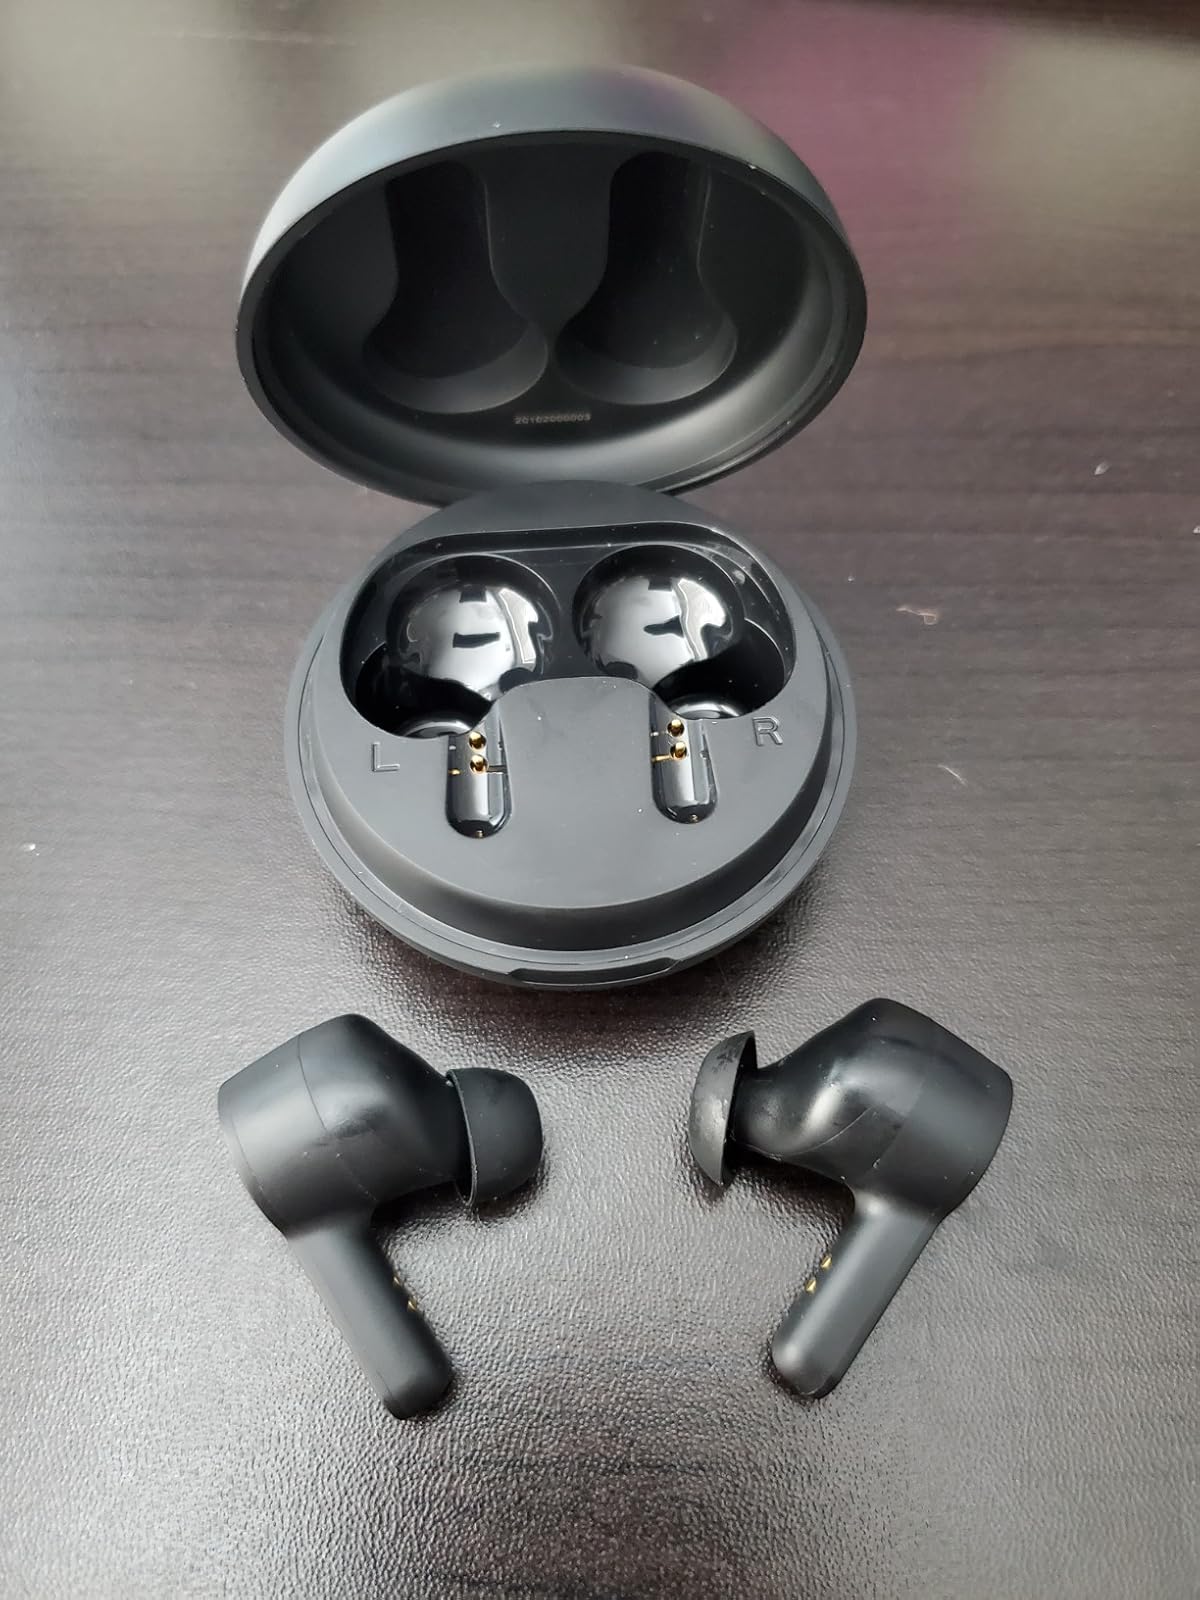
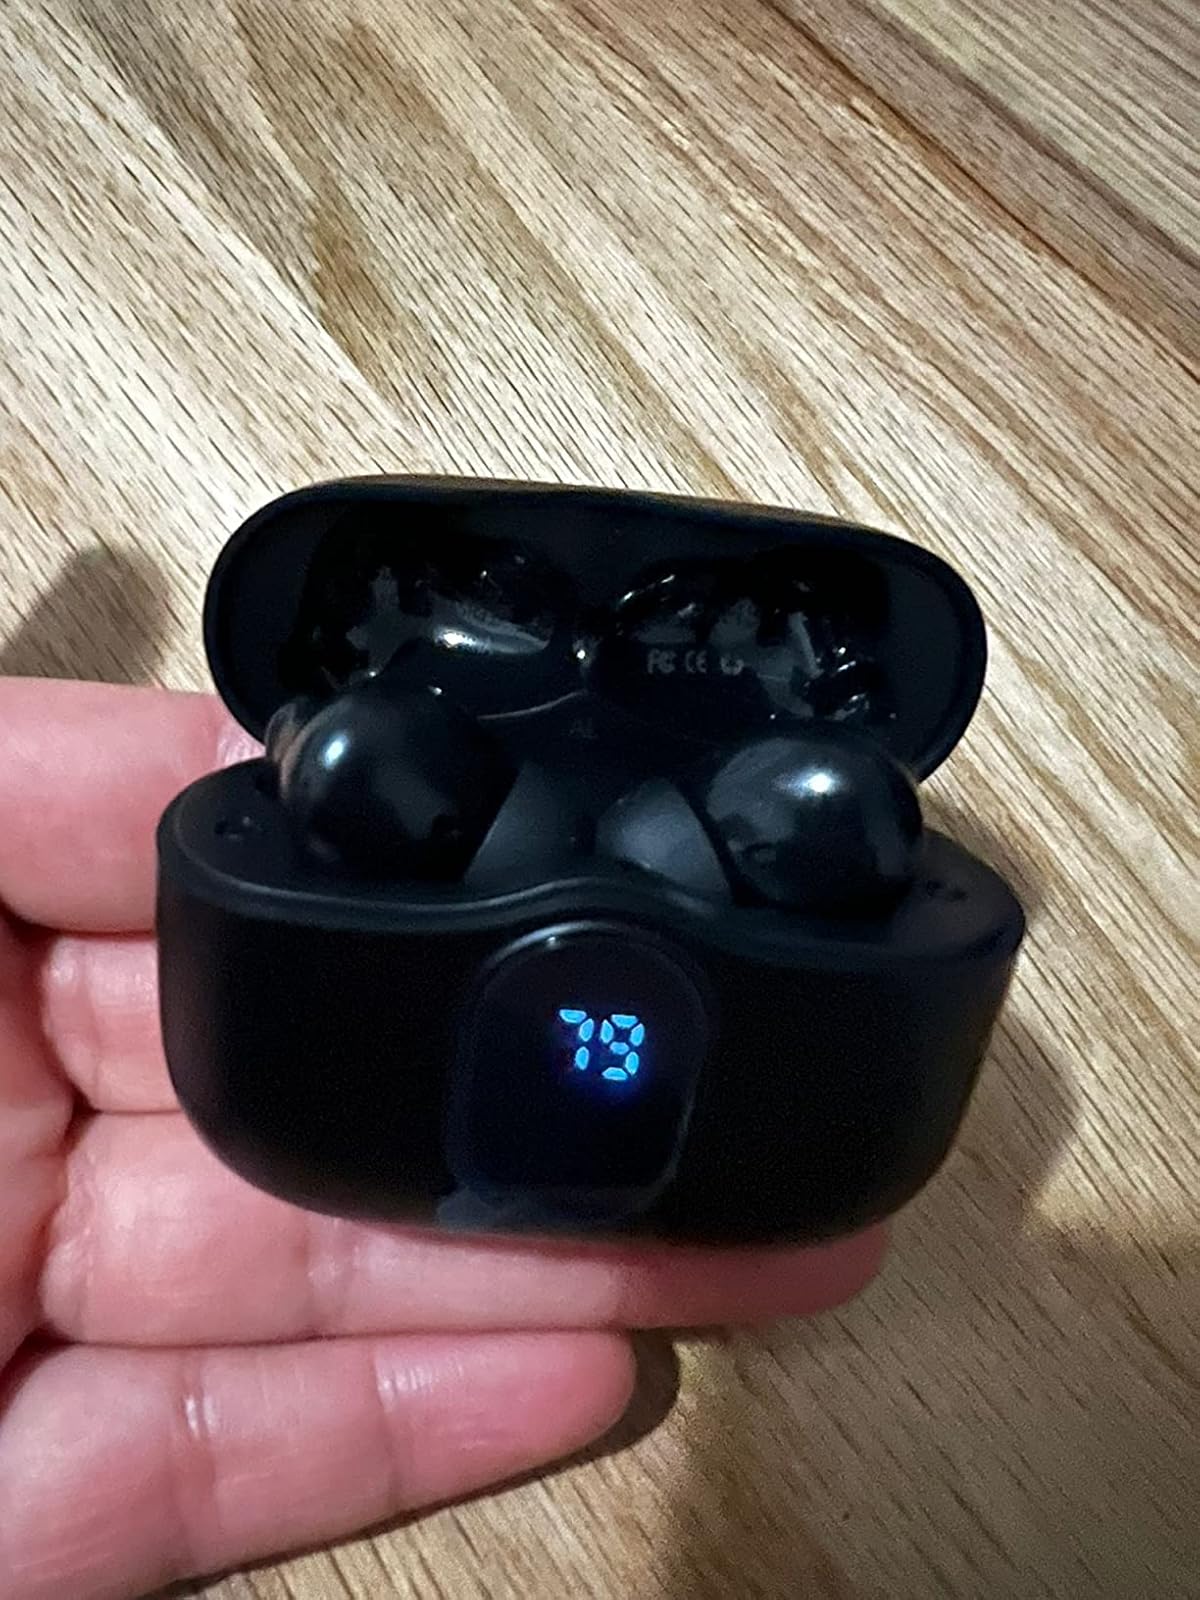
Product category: earbuds
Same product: no